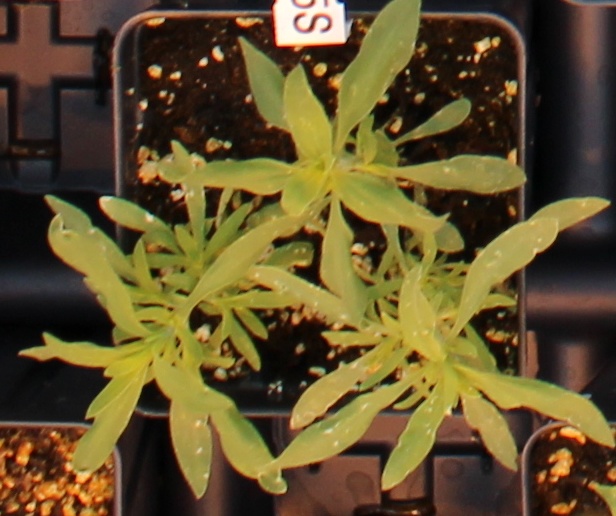
Label: Kochia